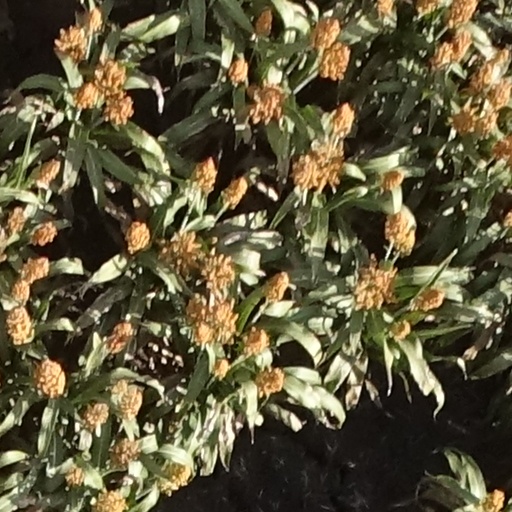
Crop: sorghum